Zaian War

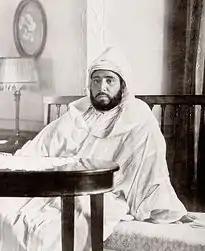
Sultan Abdelhafid seated on a settee behind a table

Lyautey had successfully retained the territory he had captured before the war but was of the opinion that he could not advance any further without risking "an extremely painful" mountain conflict. He faced having his troops withdrawn for service on the Western Front and being left with what he described as "degenerates and outcasts", a loss only partially mitigated by the expansion of the irregular tribal units to 21 "goums" in strength. Henrys accepted an offer of a position in France and was replaced by Colonel Joseph-François Poeymirau, a keen follower of Lyautey who had served as Henrys' second in command at Meknes. Lyautey was offered the post of Minister of War at the invitation of Prime Minister Aristide Briand, which he accepted on 12 December 1916. Lyautey was replaced, at his request, by General Henri Gouraud, who had experience fighting alongside Lyautey in Morocco and who had recently returned from the Dardanelles, where he had lost his right arm. Lyautey soon became disillusioned with French tactics in Europe, the disunity prevailing between the Allies and his position as a symbolic figurehead of the government. He was unfamiliar with dealing with political opposition and resigned on 14 March 1917, after being shouted down in the Chamber of Deputies. The government could not survive the resignation of such a senior cabinet member and Briand himself resigned on 17 March, to be replaced by Alexandre Ribot.